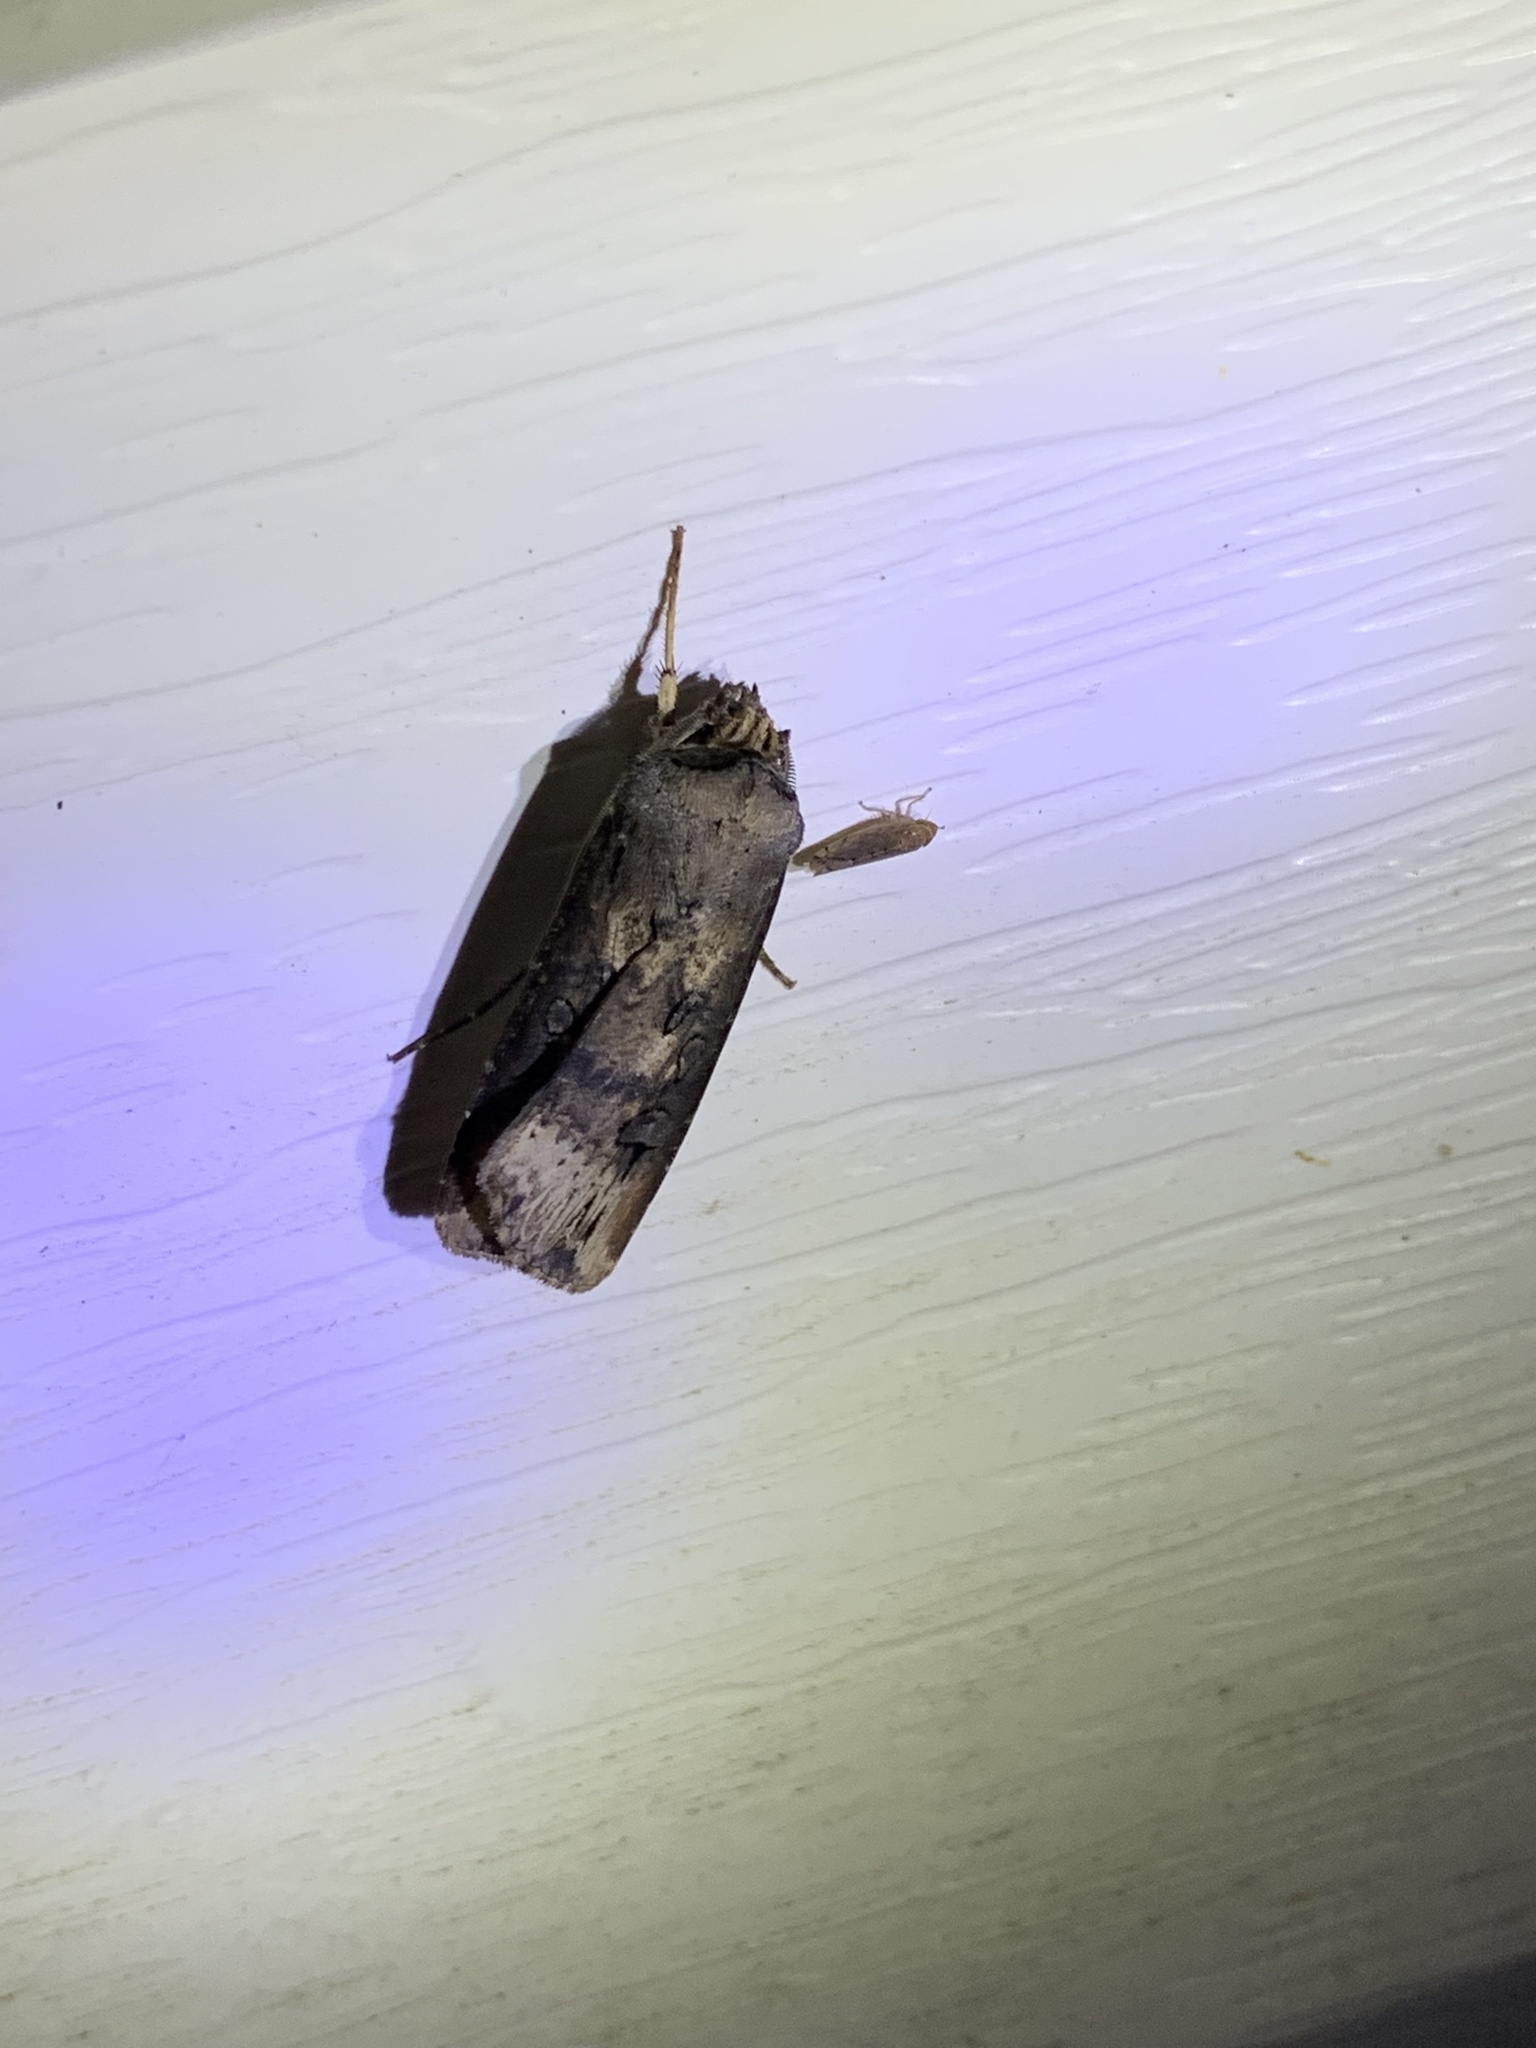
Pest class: cutworms